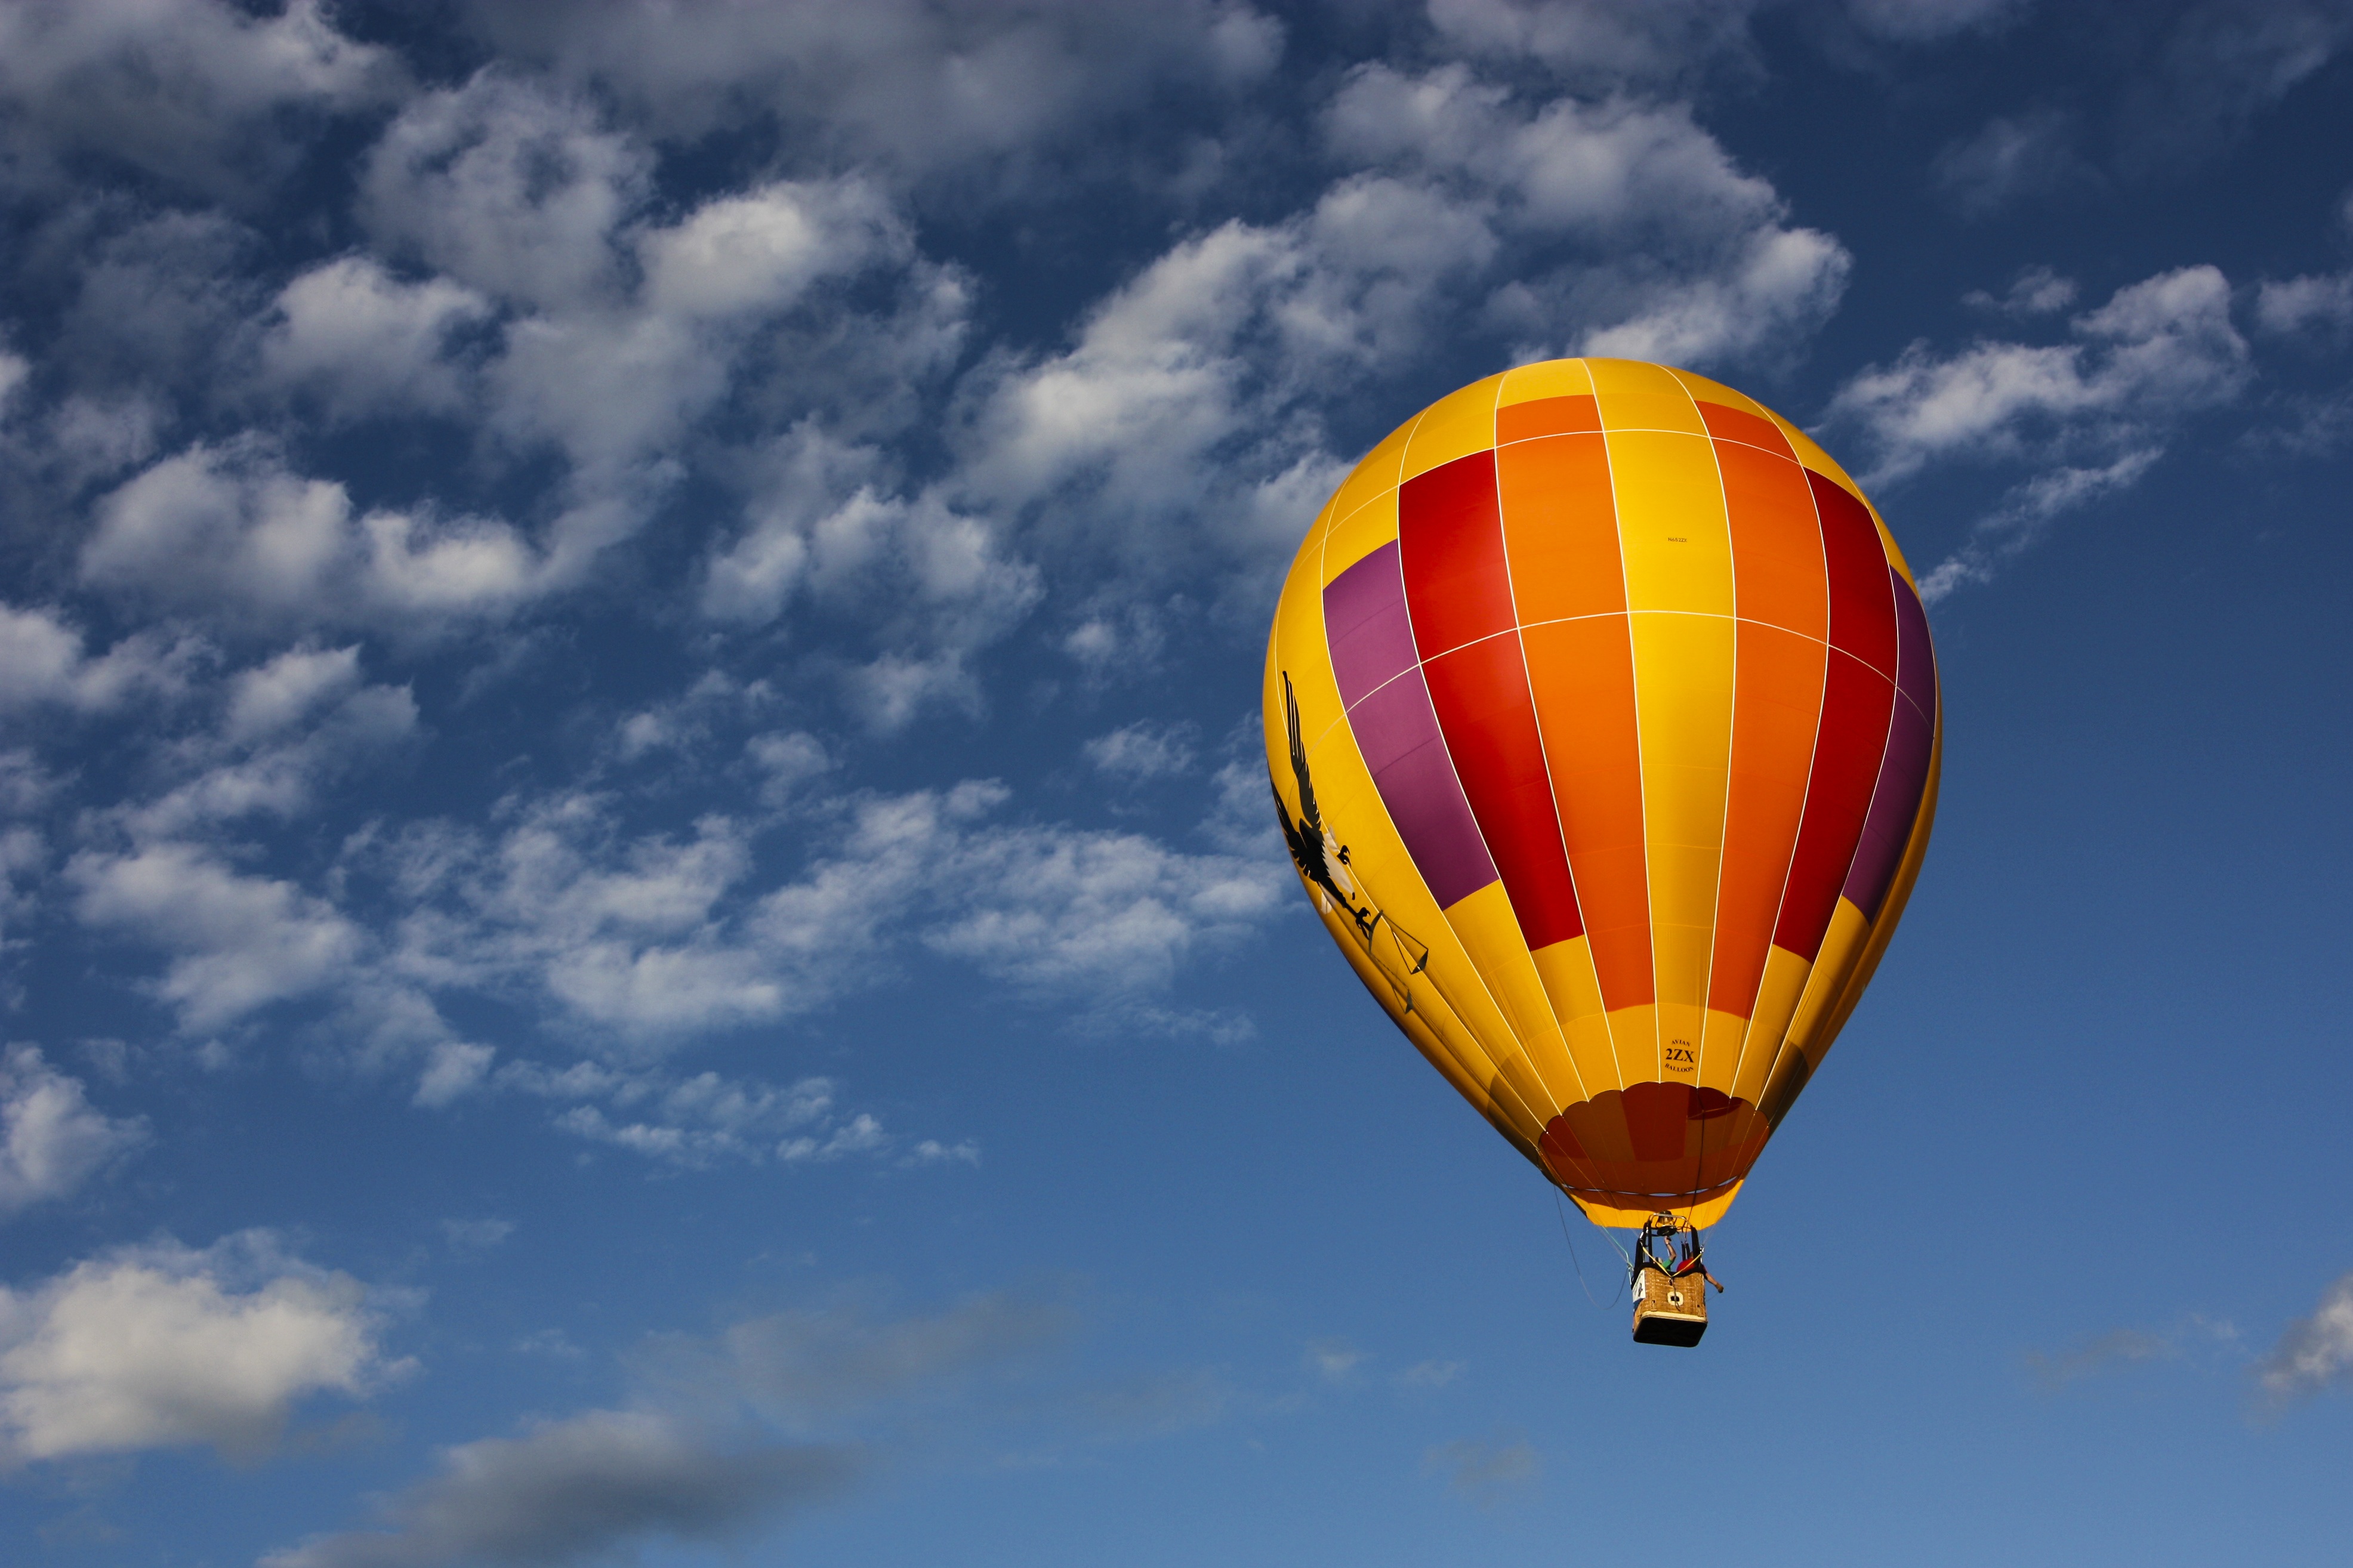
wing, sky, air, balloon, hot air balloon, flying, aircraft, vehicle, float, colorful, basket, toy, festival, hot, hot air ballooning, hot air balloons, atmosphere of earth